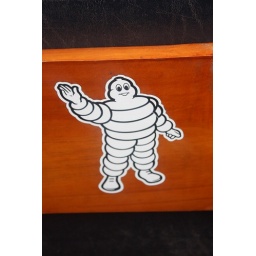
a sticker of the Michelin Man was randomly on the back of the seat in front of me on our boat